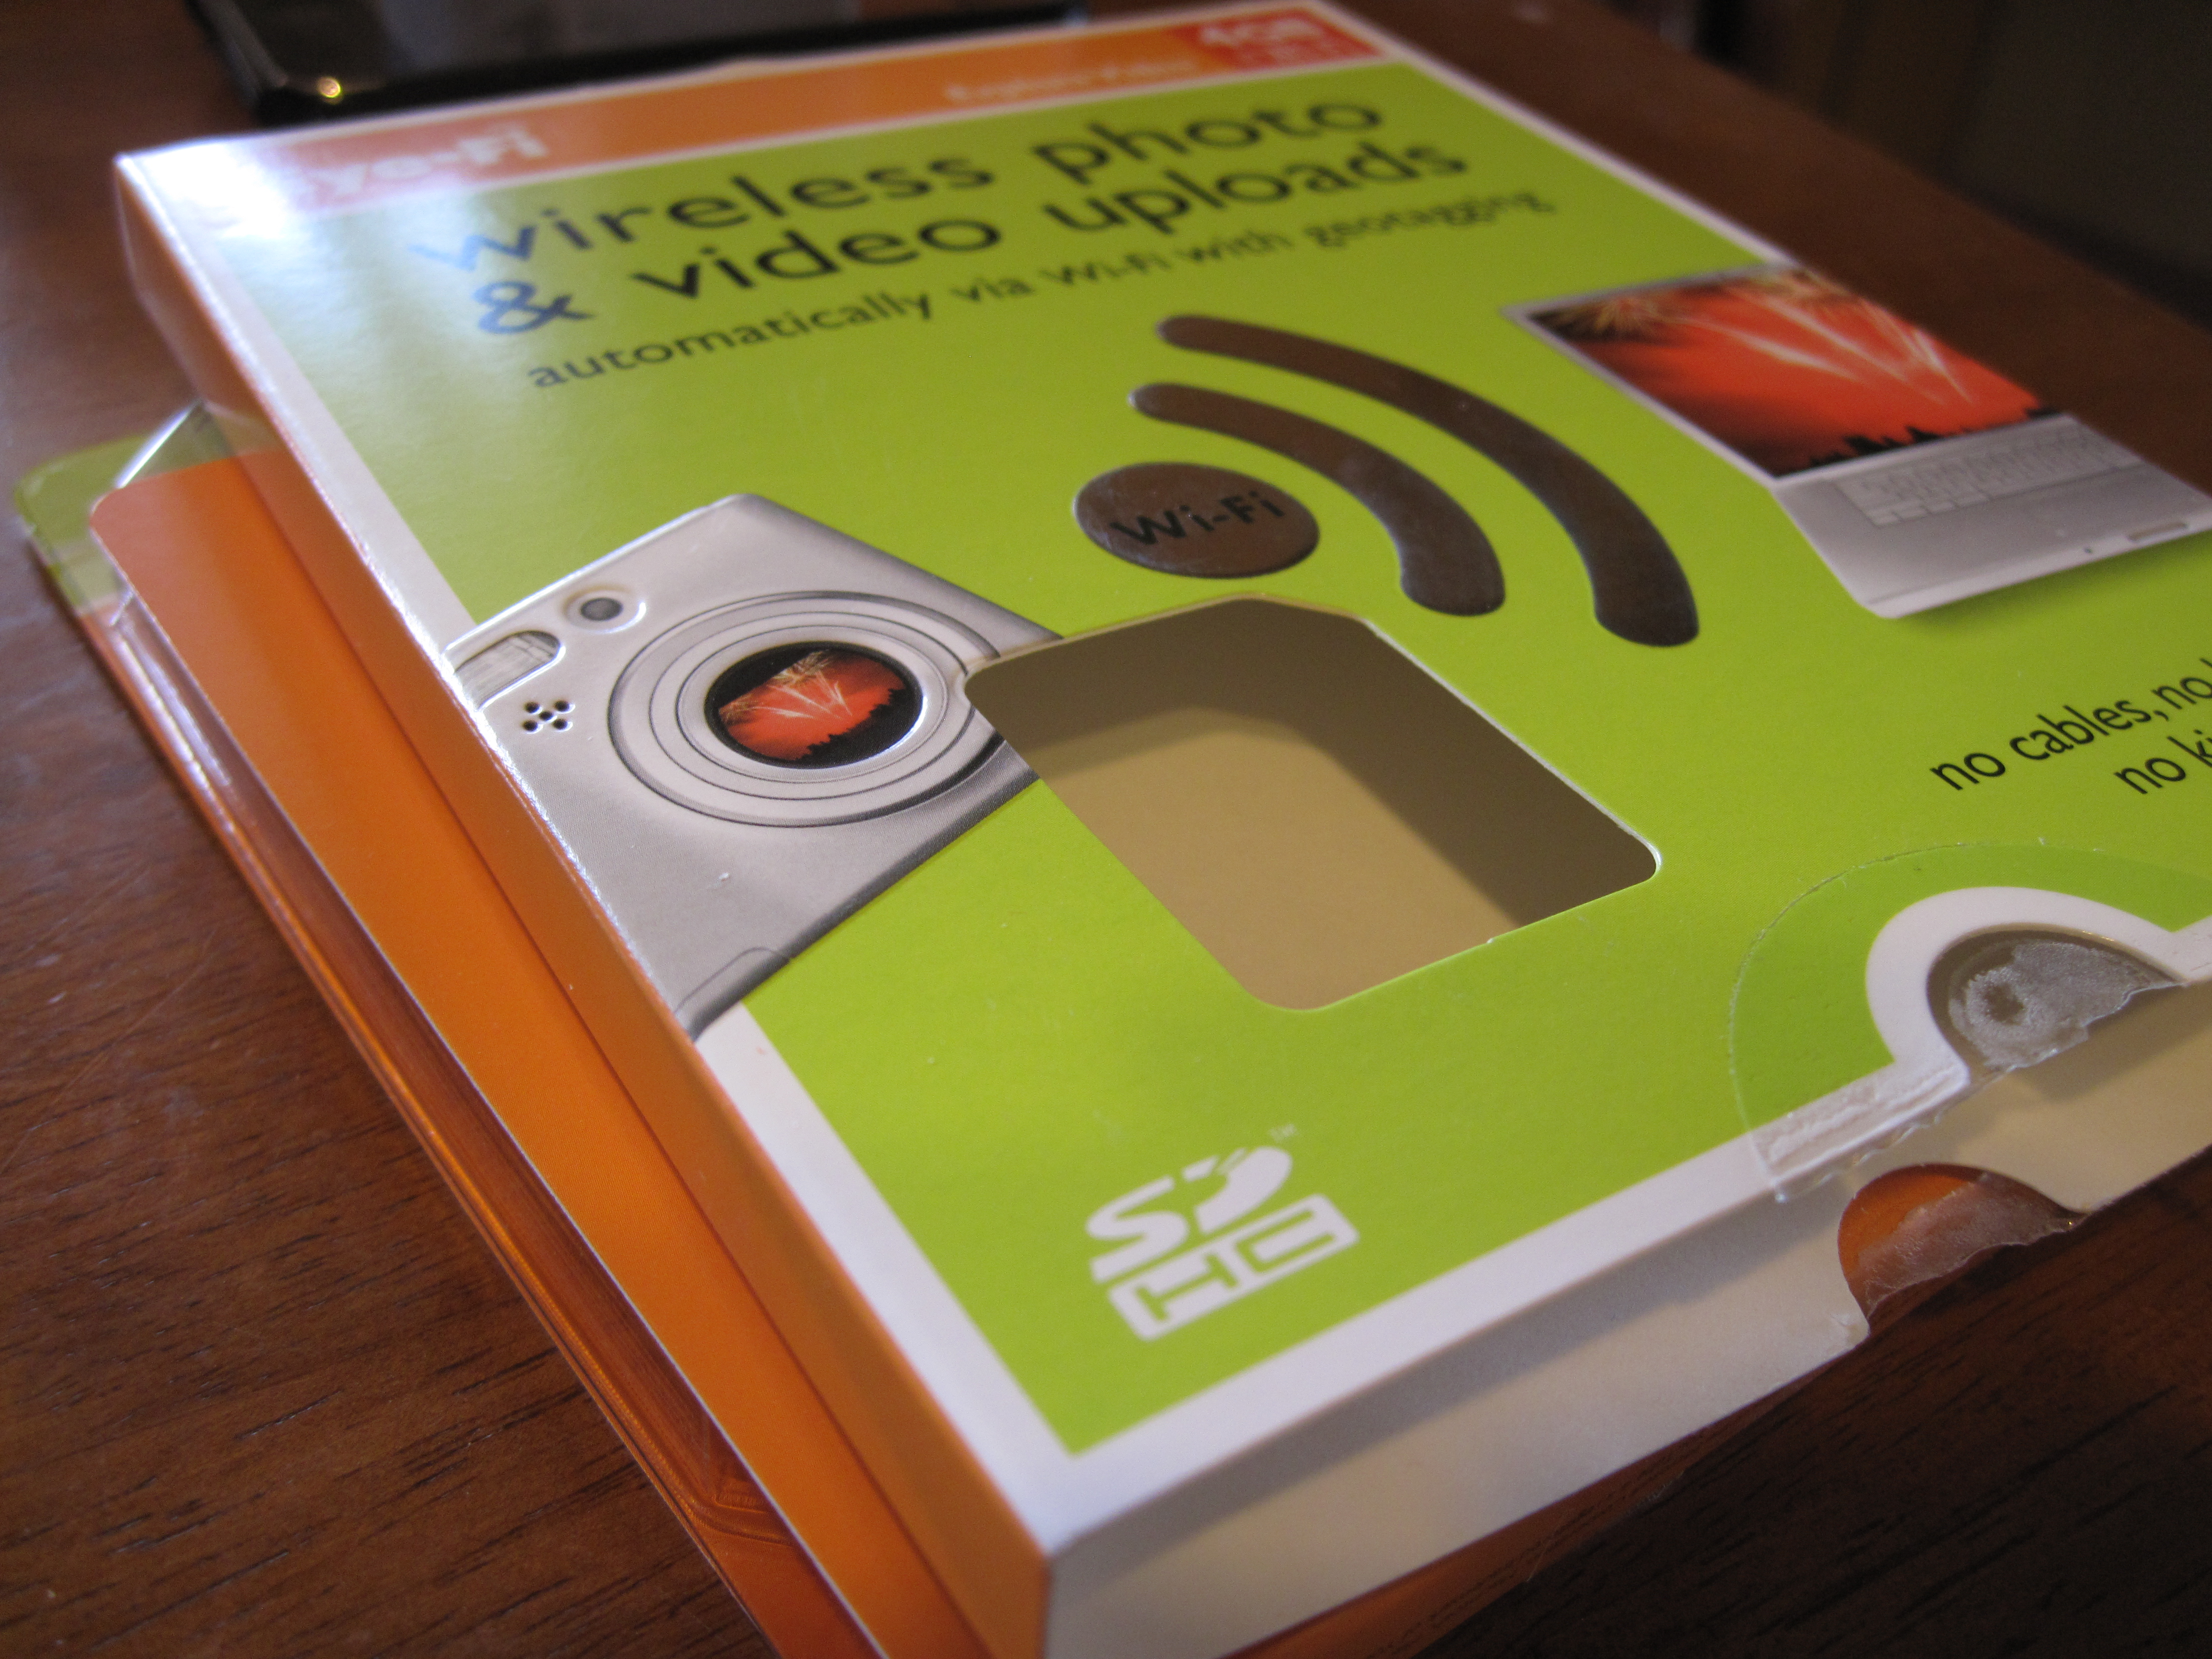
gadget, brand, product, eyefi